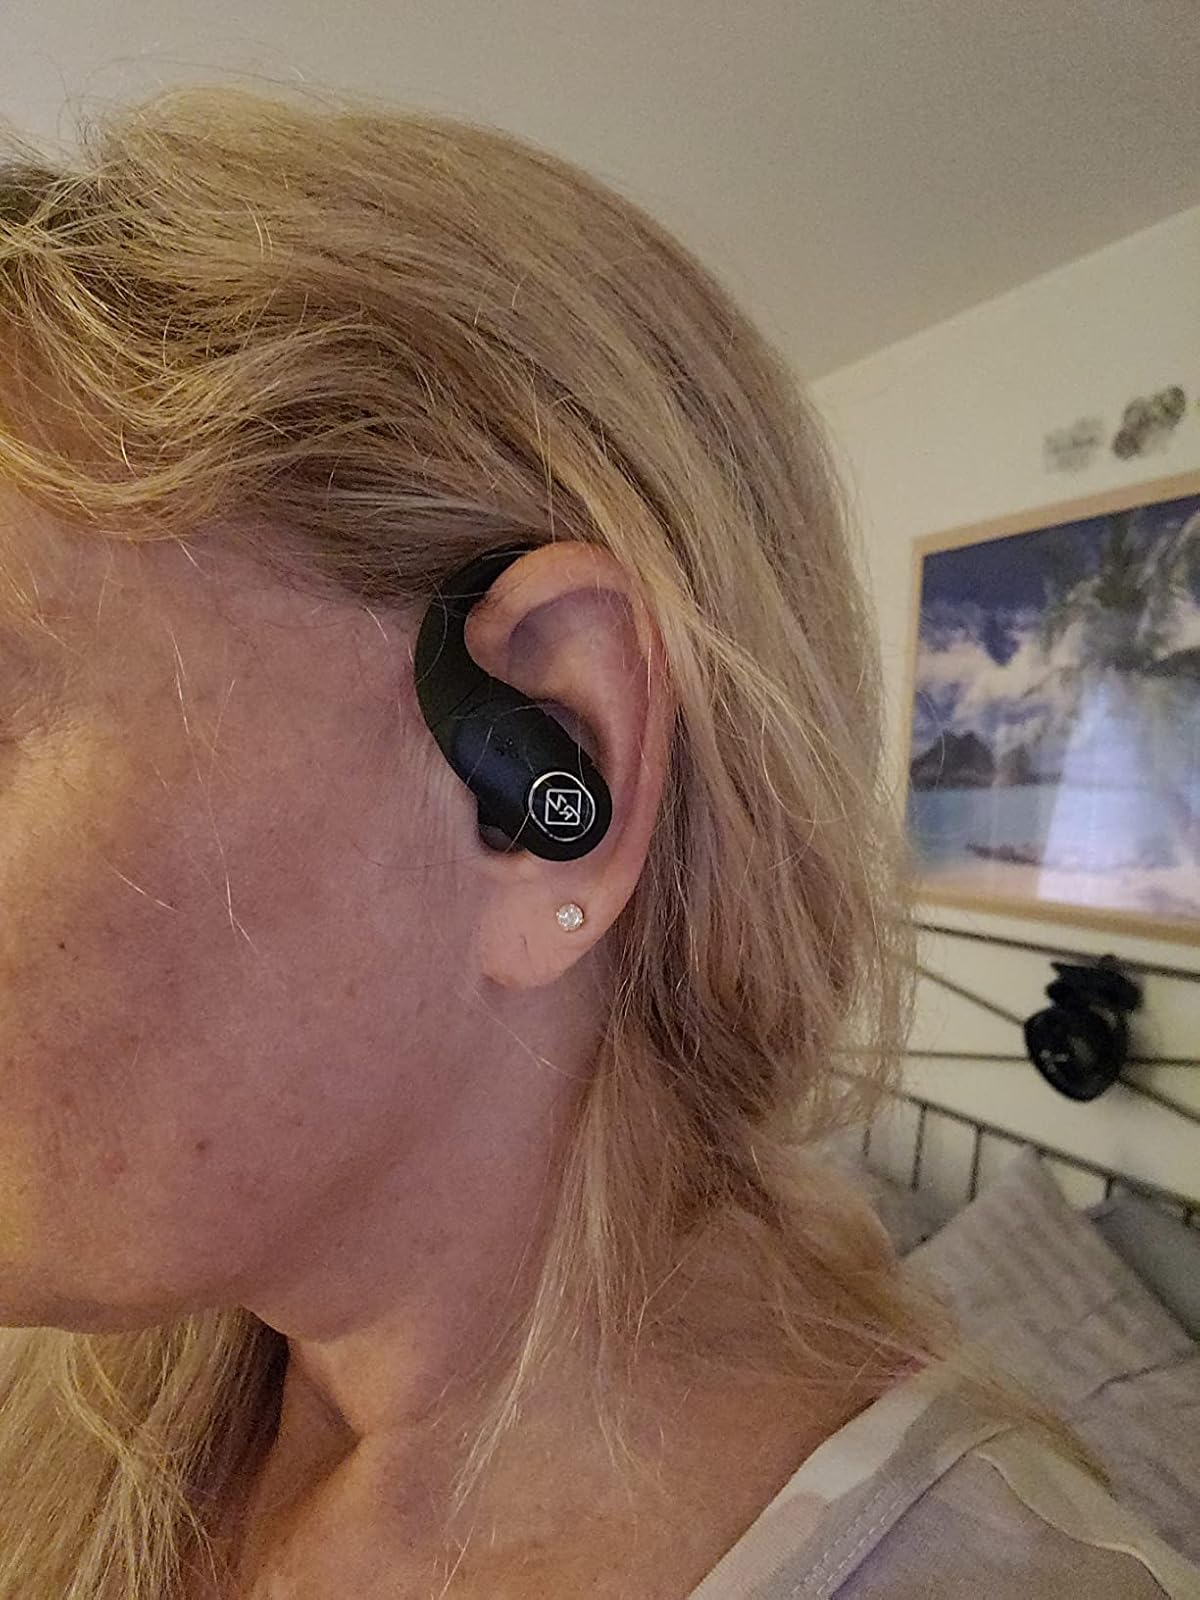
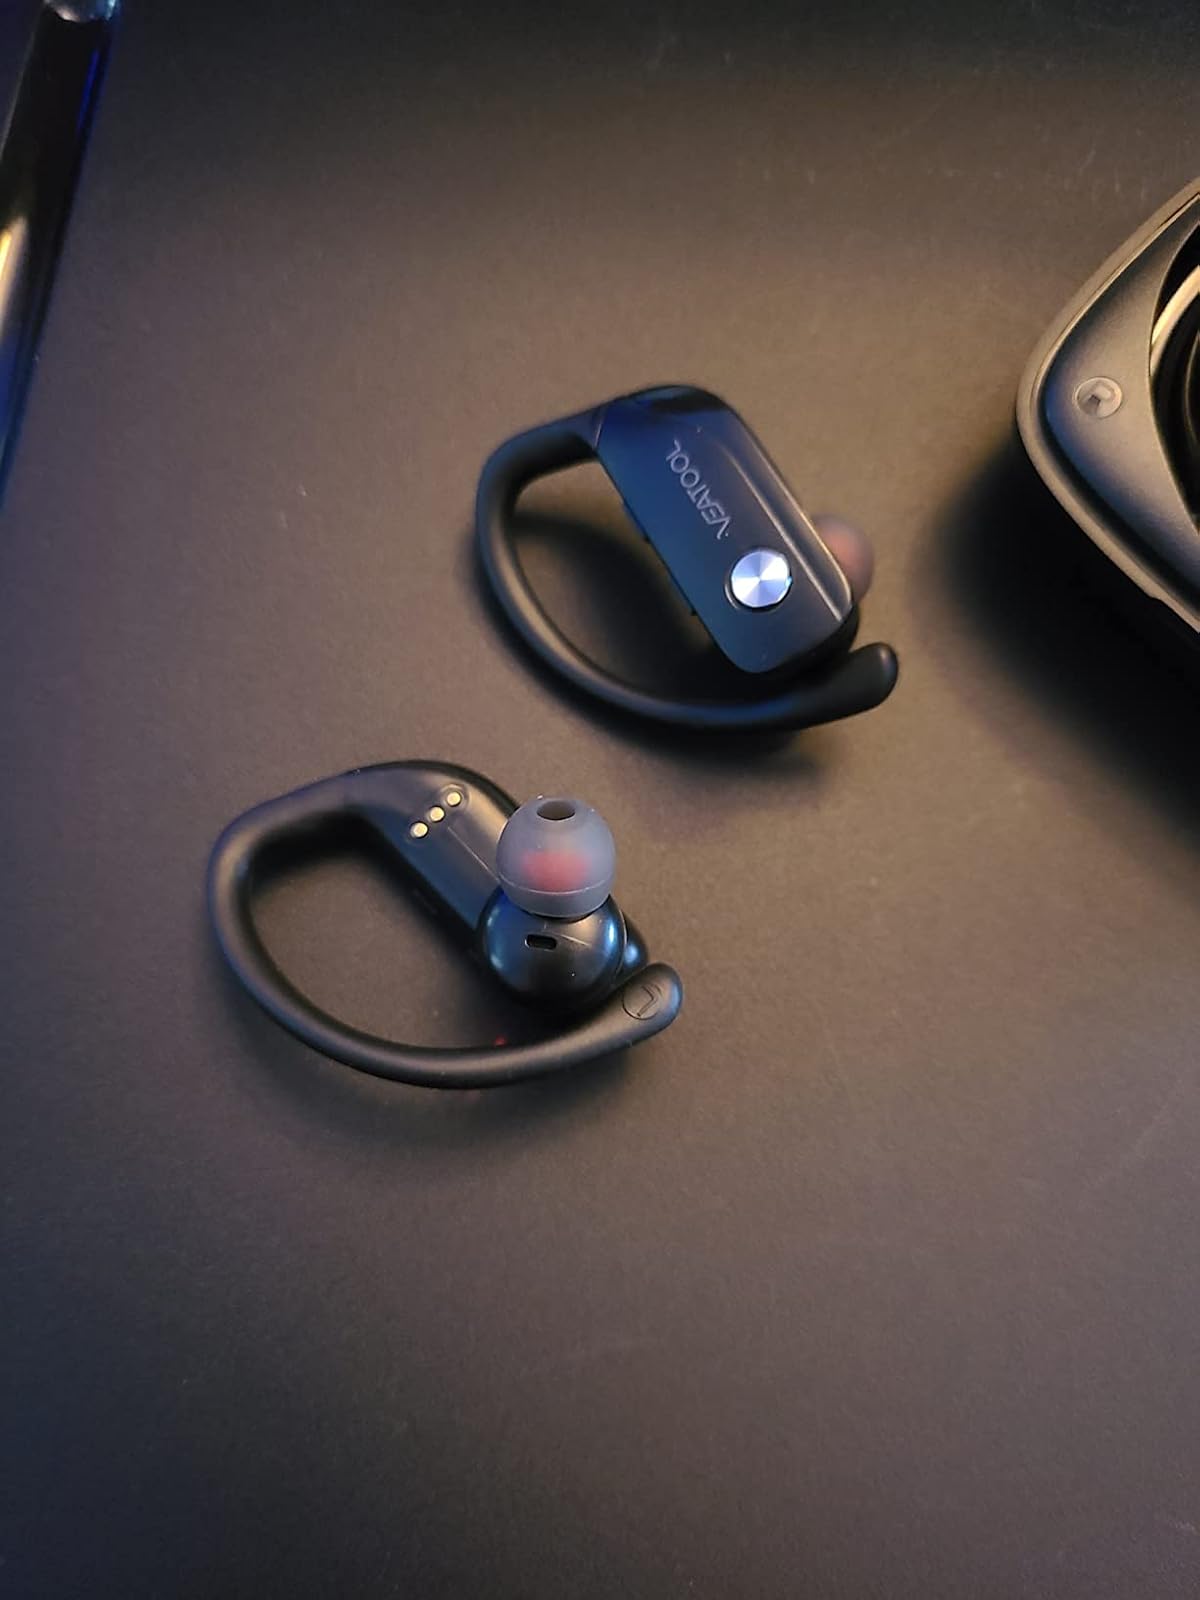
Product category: earbuds
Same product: no